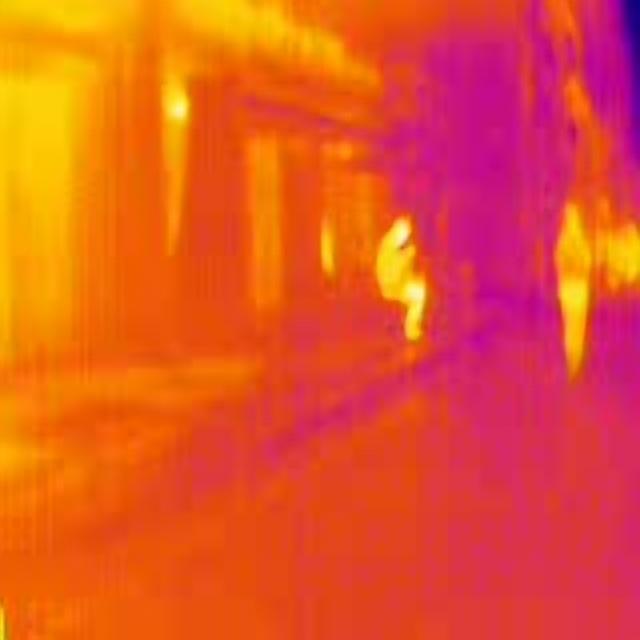
Detected objects:
label: person
label: person